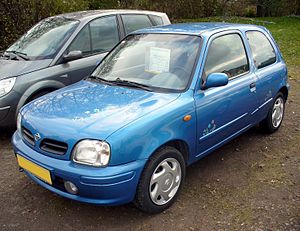
Nissan Micra / Micra (K11, 1992−2002) / Facelifts
Nissan Micra er en siden 1982 i flere generationer fremstillet minibil fra den japanske bilfabrikant Nissan.